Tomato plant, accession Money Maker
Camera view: bottom (45 deg); turntable rotation: 330 degrees
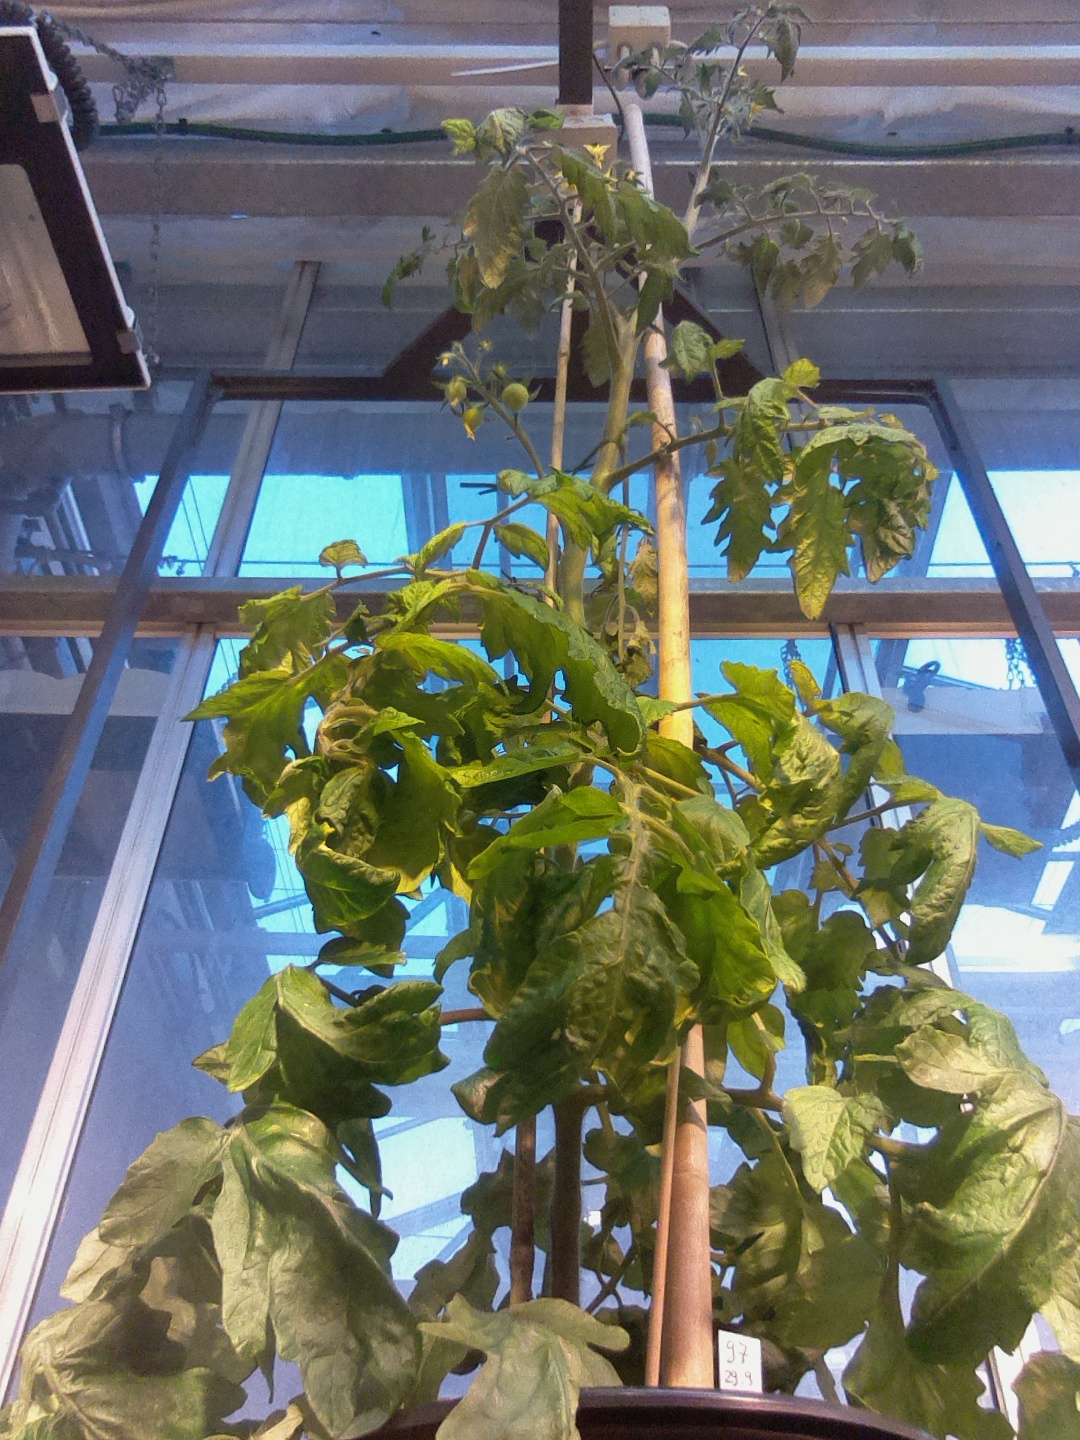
BBCH growth stage 71: 10%-20% of final fruit size